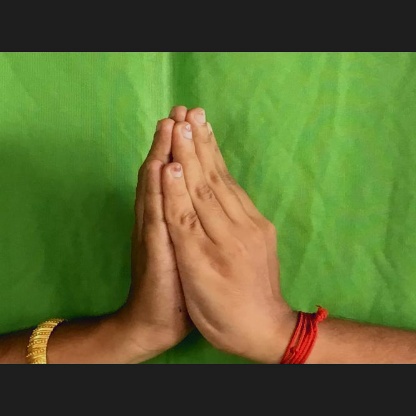
Mudra: Anjali